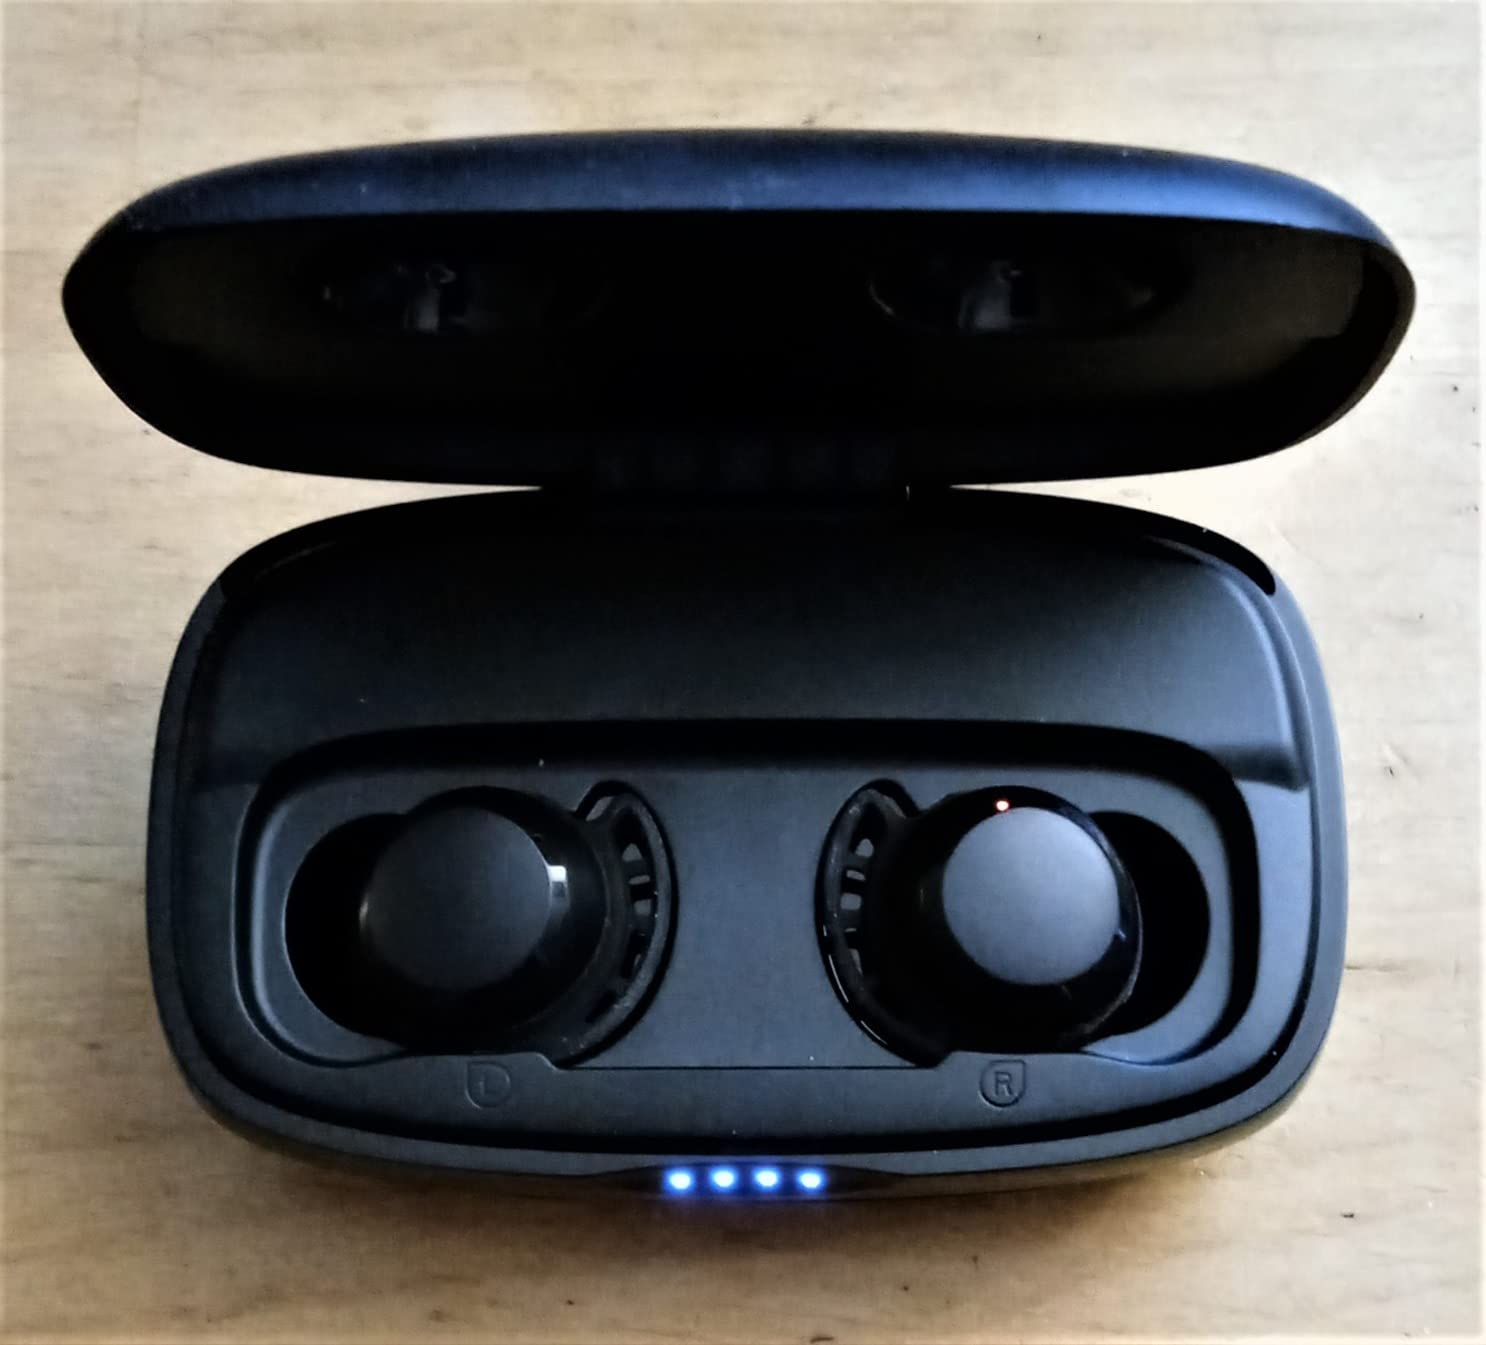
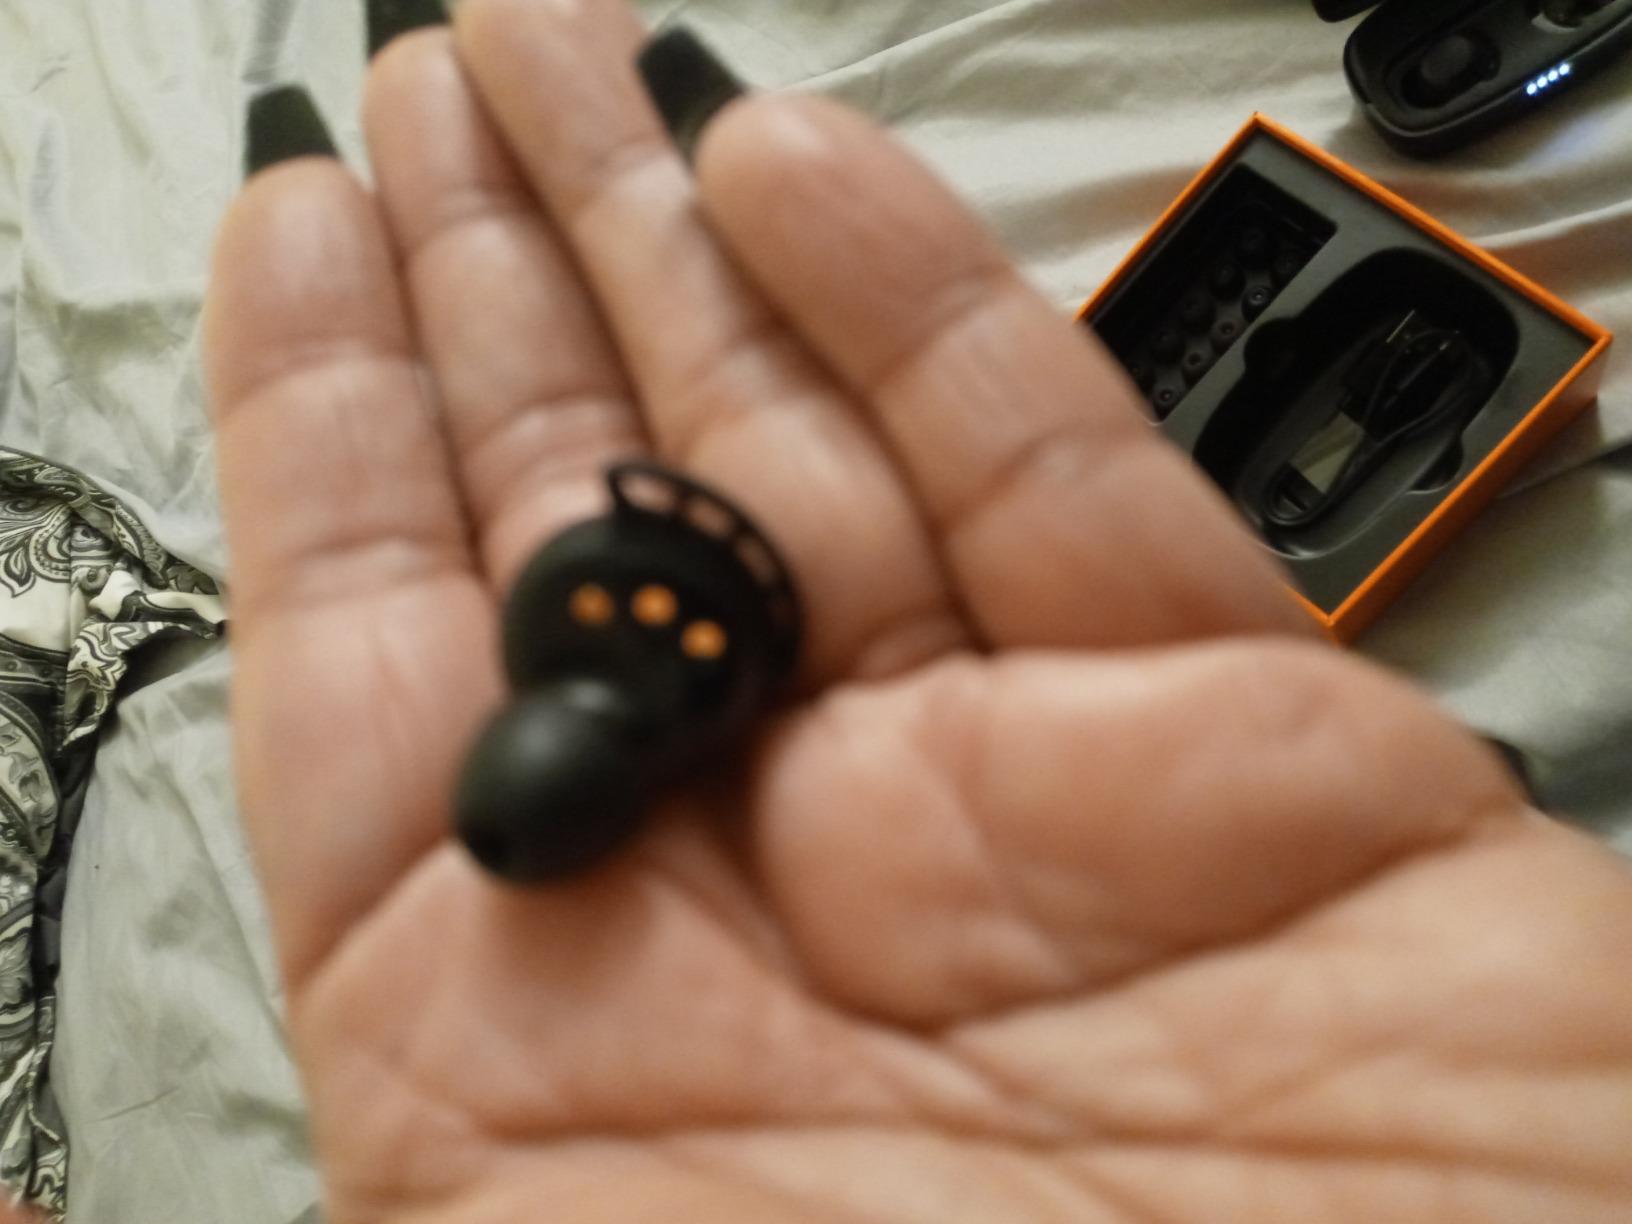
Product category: earbuds
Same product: yes